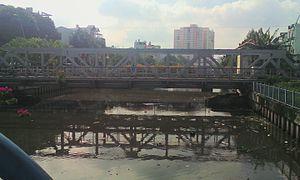
Le canal Nhieu Loc-Thi Nghe est un canal de Hô-Chi-Minh-Ville au Viêt Nam.